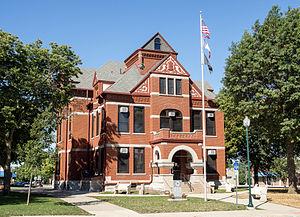
Le comté d'Adair est situé dans l'État de Iowa aux États-Unis. En 2010, sa population était de 7 682 habitants. Le siège de ce comté est Greenfield. Il est nommé en hommage au gouverneur du Kentucky, John Adair.